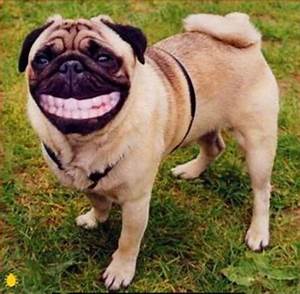
Label: cane